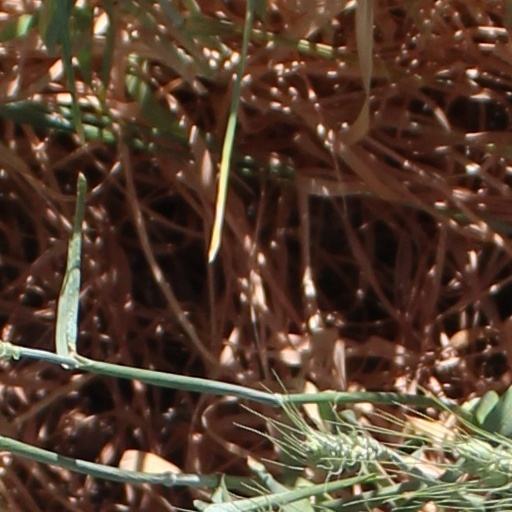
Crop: wheat